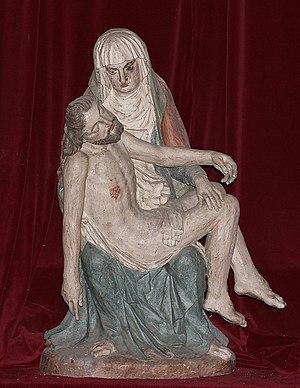
Eglise Saint Etienne d'Ainay le Château, Piéta
Ainay-le-Château est une commune française située dans le département de l'Allier et la région Auvergne-Rhône-Alpes.
Pietà, ou Vierge de Pitié, est un thème artistique de l'iconographie en sculpture et peinture chrétienne ; il représente la Vierge Marie en Mater dolorosa, mère pleurant son fils, le Christ qu'elle tient sur ses genoux au moment de la descente de croix, après la crucifixion et avant sa mise au tombeau. Les exemples les plus anciens se trouvent en Italie et en Allemagne, notamment au sein de la tradition du ''Vesperbild'', les images de dévotion pour l’office des vêpres. La scène de la Déploration du Christ est, quant à elle, traitée de manière plus ample et représente, en plus du Christ et de sa Mère, les personnages présents au pied de la Croix.
L'église d'Ainay-le-Château est dédiée à Saint-Étienne.